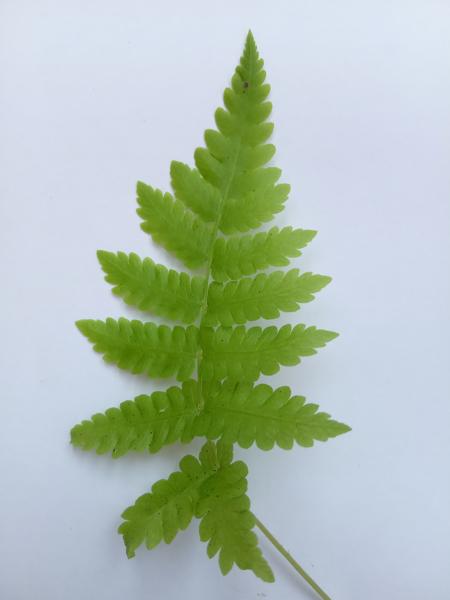
Weed species: Pteris vittata